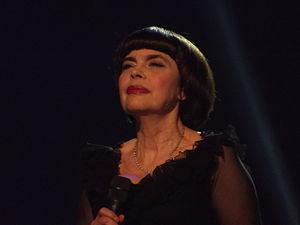
Mireille Mathieu au Théâtre Sébastopol de Lille, le 14 novembre 2014.
Mireille Mathieu est une tournée passant par la France, la Suisse et la Belgique de la chanteuse française Mireille Mathieu afin de fêter ses 50 ans de carrière. Cette tournée francophone débuta à l'Olympia de Paris, lieu mythique du music-hall où la chanteuse fit sa première scène dans la capitale en lever de rideau du concert du chanteur Sacha Distel en décembre 1965 et se termina à Bordeaux.